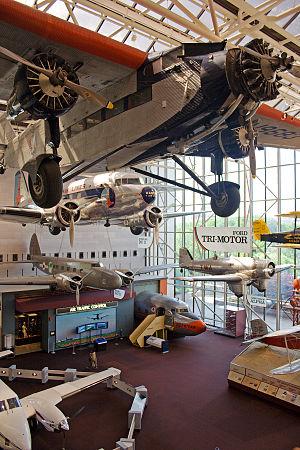
Un avion est un aérodyne, entraîné par un propulseur, dont la portance aérodynamique est obtenue par des surfaces fixes. Lorsque la portance est obtenue par des surfaces en rotation, l'appareil est alors dit à « voilure tournante ».
La Smithsonian Institution est une institution de recherche scientifique, créée sous l'égide de l'administration américaine en 1846. Elle a au fil des années développé ses vocations éditoriales, muséographiques, pédagogiques et éducatives. Le Smithsonian Institut est associé à un vaste complexe de dix-neuf musées et neuf centres de recherche principalement situés à Washington, D.C., gérée par son organisme fondateur, le gouvernement fédéral américain.
Le National Air and Space Museum de la Smithsonian Institution à Washington, aux États-Unis, possède la plus grande collection d'avions et de véhicules spatiaux du monde. C'est également un centre de recherches sur l'histoire, les sciences et techniques de l'aviation et du vol spatial, ainsi qu'en sciences planétaires.
La théorie économique des musées est un domaine de l'économie de la culture qui s'intéresse au fonctionnement économique des musées.